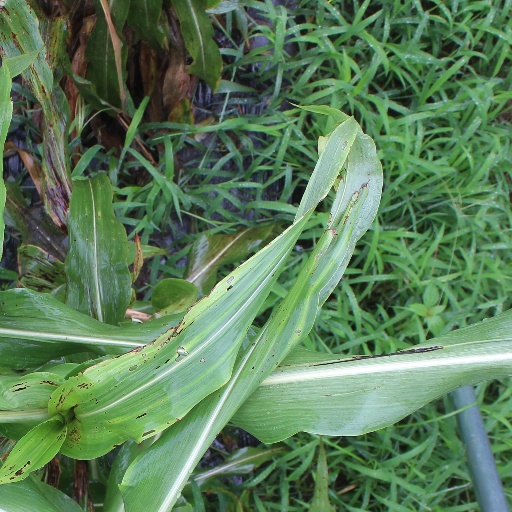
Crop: sorghum